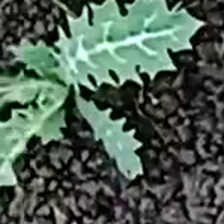
Weed species: Bilayat_(Mexicana_Argemone)